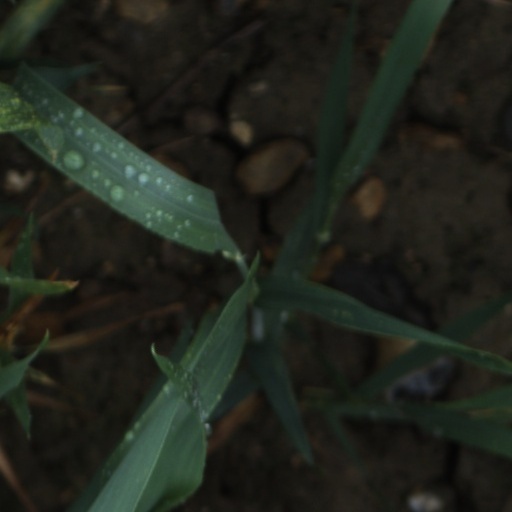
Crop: wheat